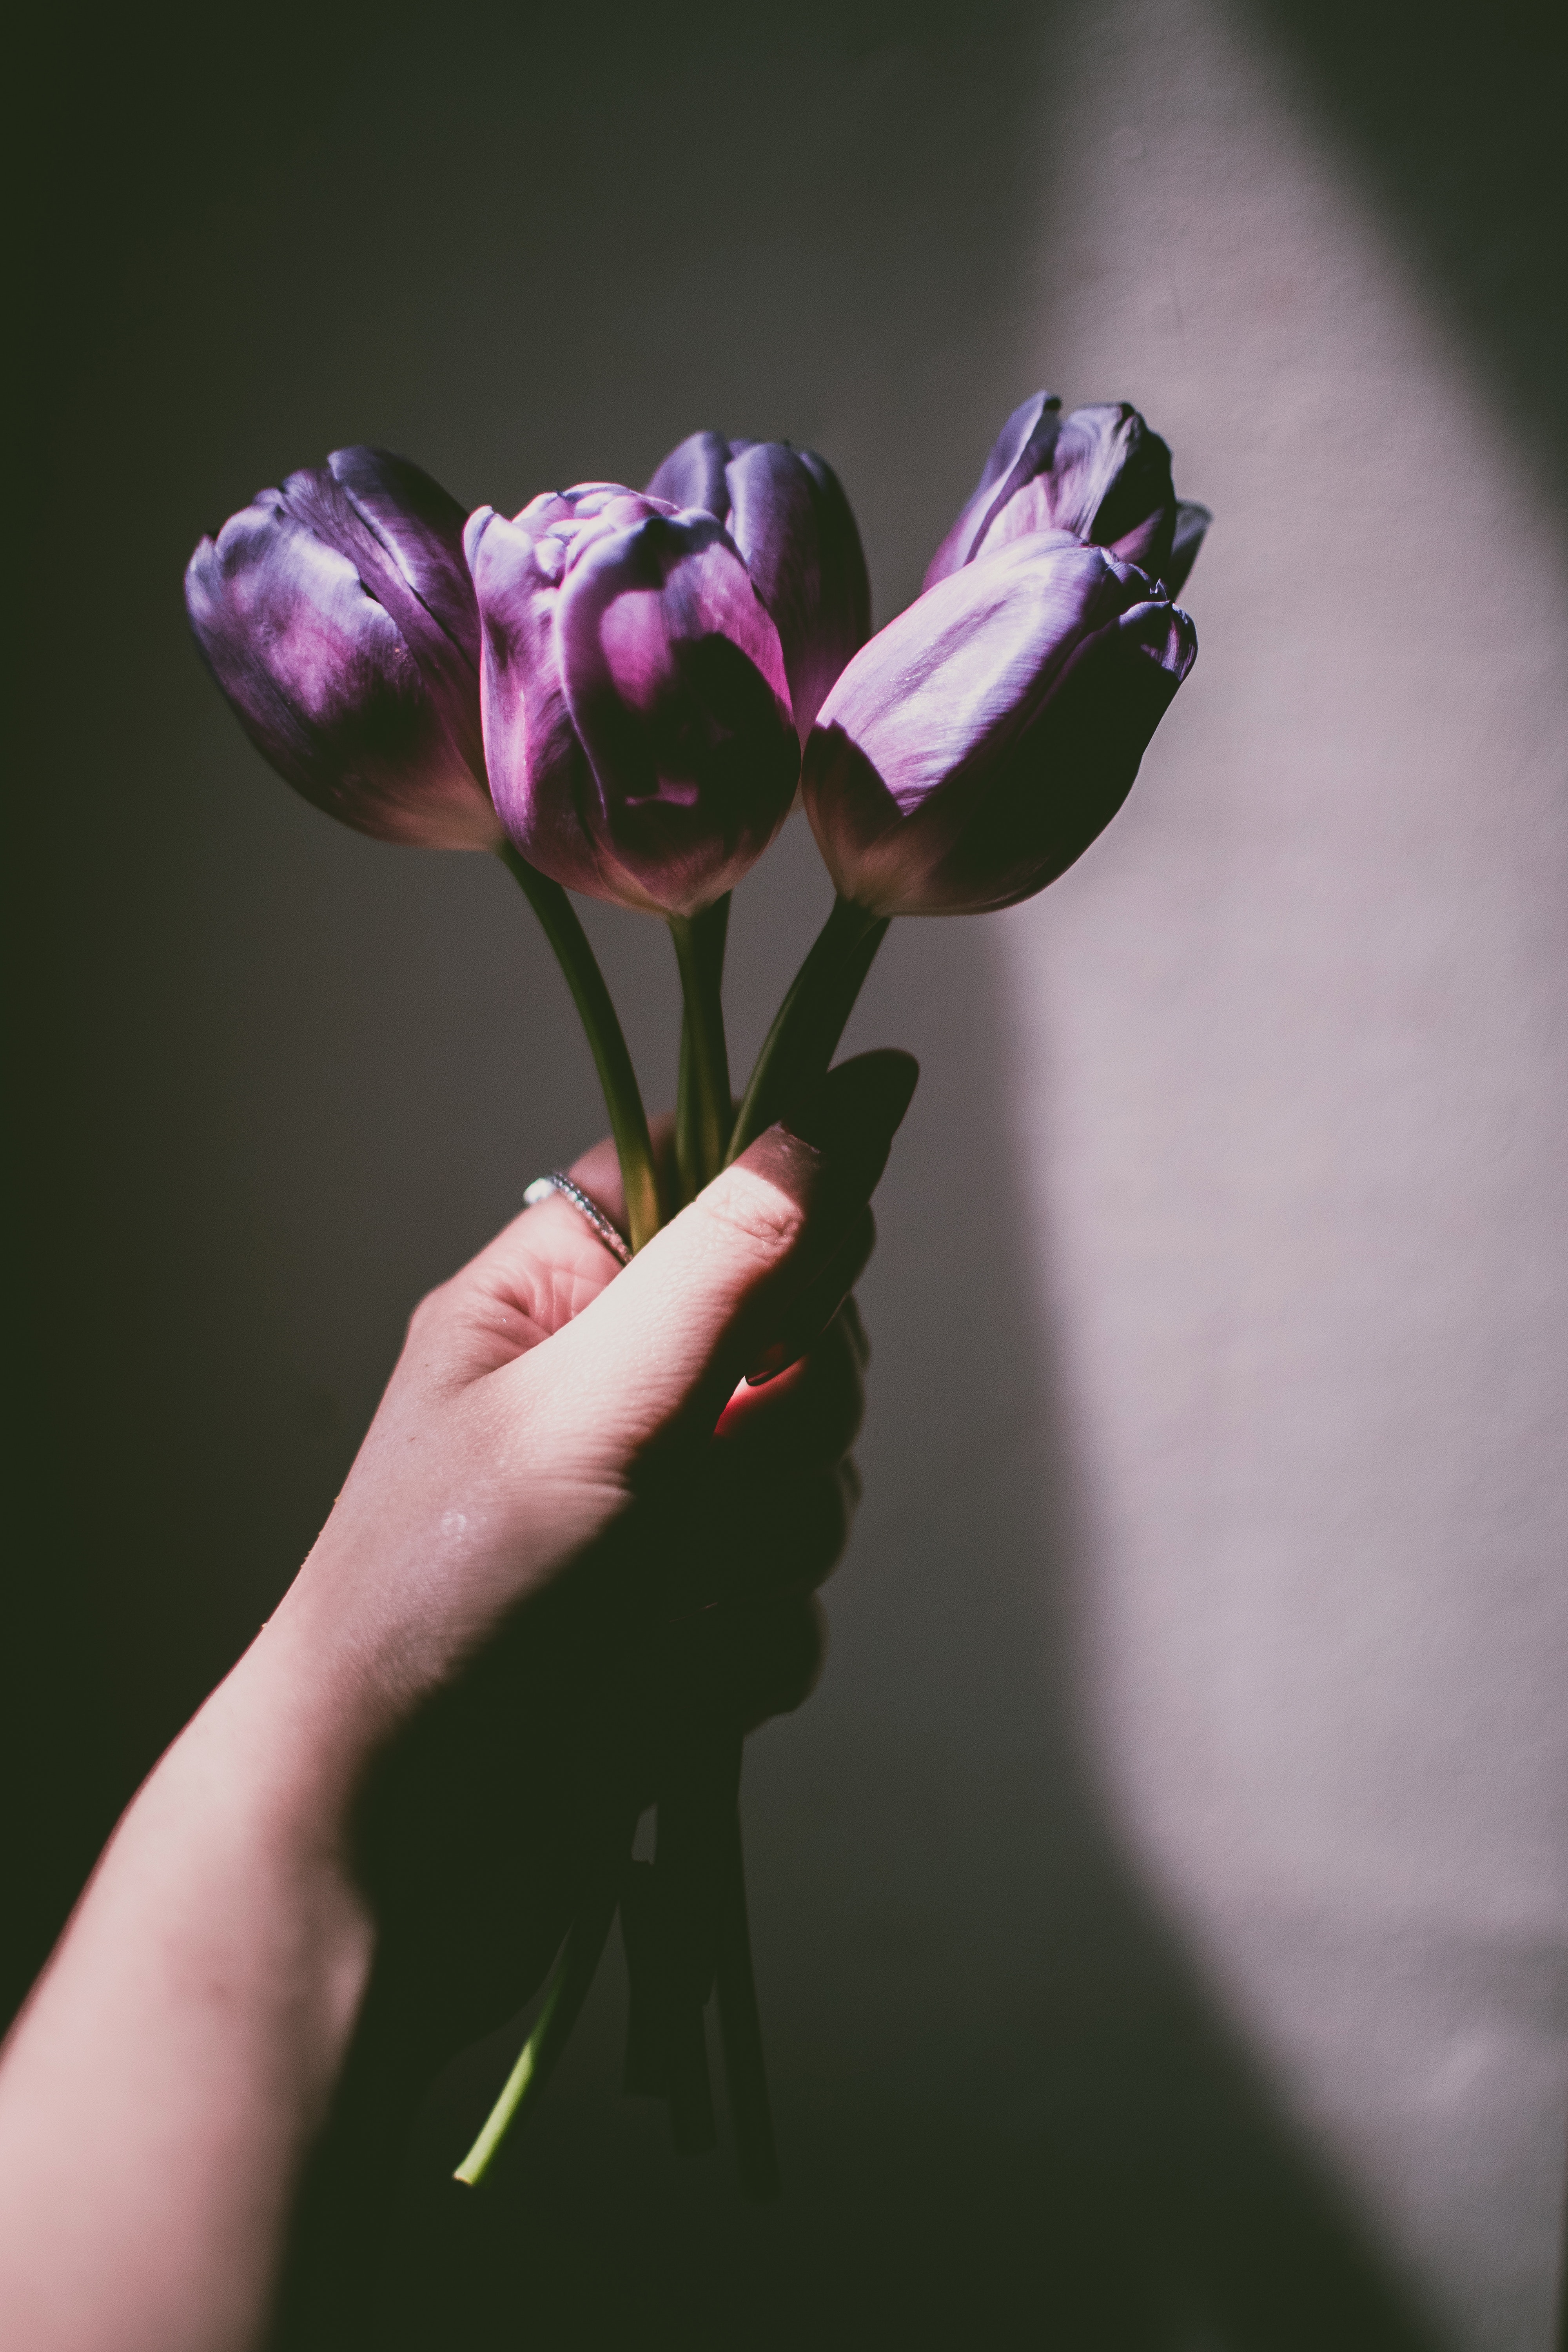
flower, purple, petal, violet, pink, hand, tulip, plant, cut flowers, flowering plant, spring, botany, plant stem, still life photography, photography, still life, lily family, finger, bouquet, violet family, macro photography, Colorfulness, viola, wildflower, iris